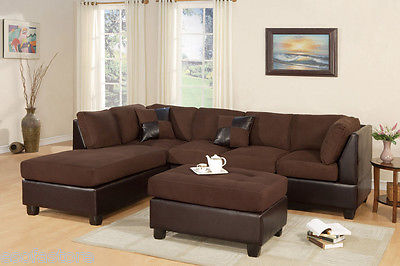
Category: sofa